South-East Ukrainian Autonomous Republic

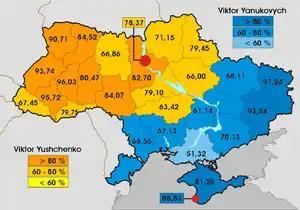
Results of the second round of presidential elections in Ukraine in 2004. Regions in which the majority of the votes scored Viktor Yanukovych (marked in blue), the initiators of the project was supposed to combine as part of South-East Ukrainian Autonomous Republic (PSUAR).

South-East Ukrainian Autonomous Republic was a Ukrainian political project of pro-Viktor Yanukovych politicians and officials in 2004. Initiated on 26 November 2004 by the Luhansk Oblast Council, the project was discontinued the next month by the Donetsk Oblast Council. The republic was intended to consist out of nine regions of Ukraine.